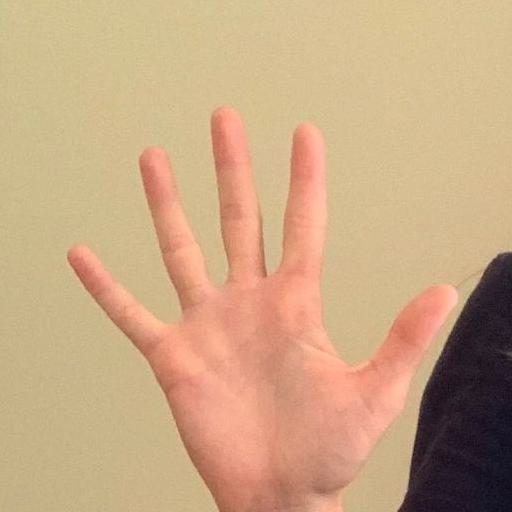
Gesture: palm